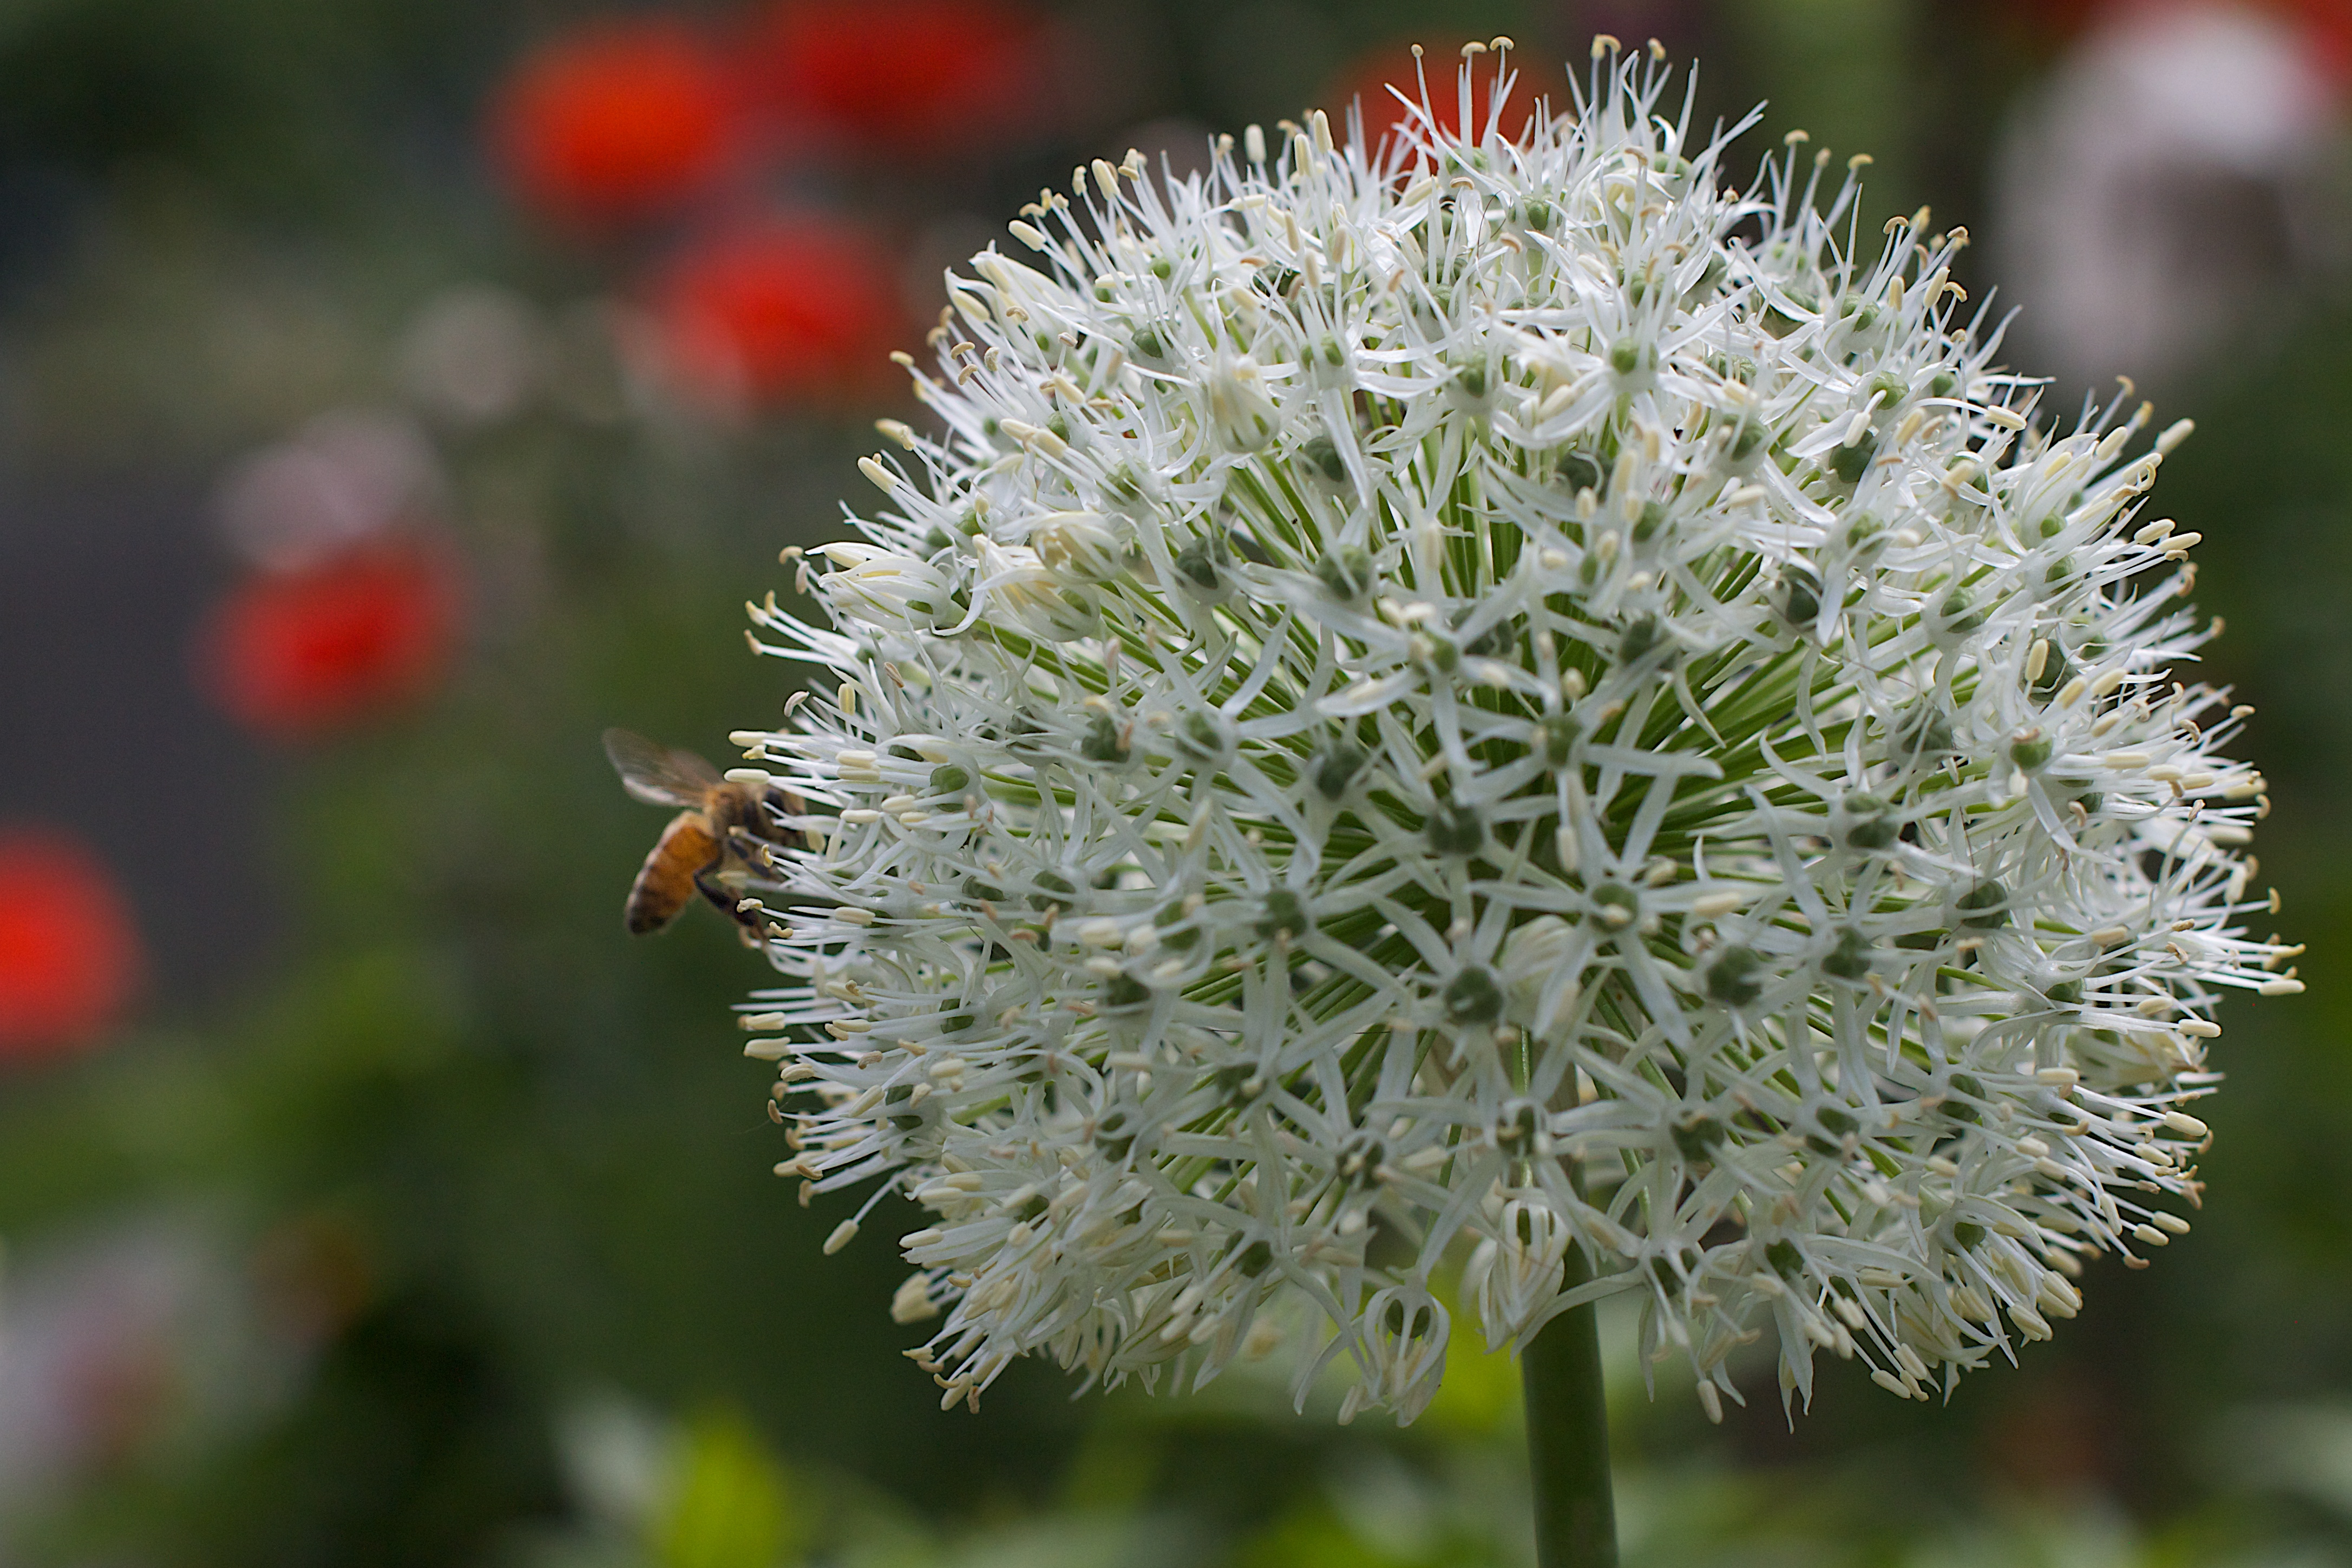
plant, flower, produce, botany, flora, wildflower, macro photography, flowering plant, daisy family, silybum, land plant